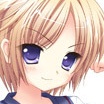
Portrait style: Anime Portrait